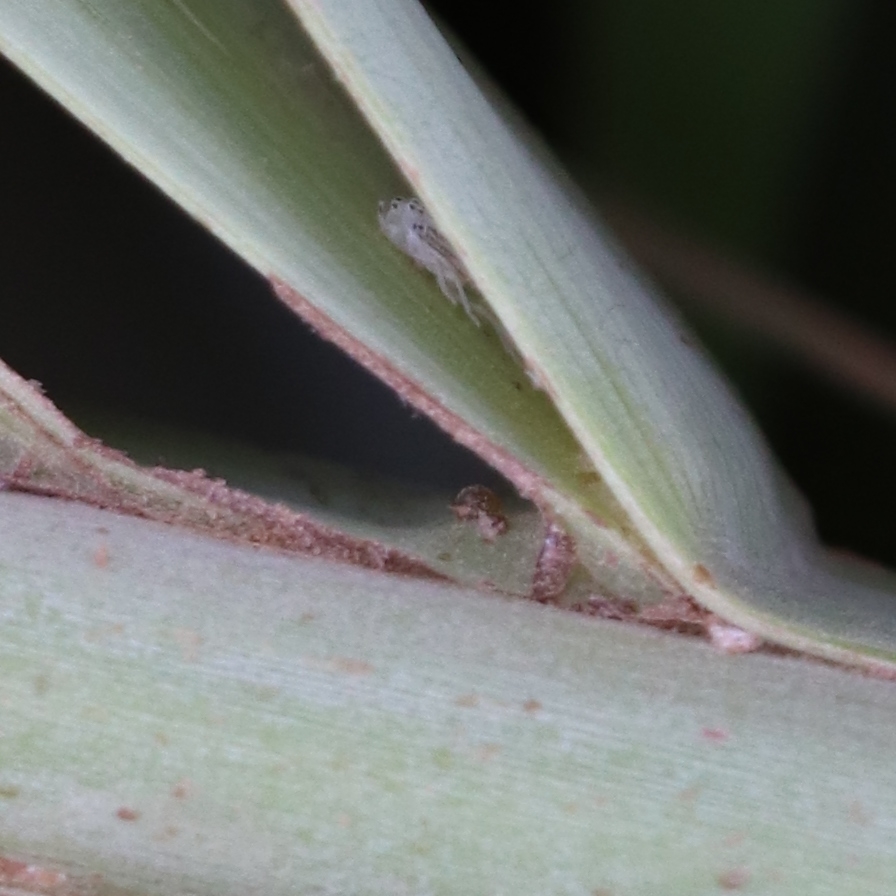
Label: Bug